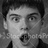
Emotion: surprise